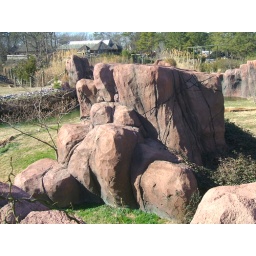
The picture of this large rock was taken in the Lion's Den. Please know that I was not standing in the den.